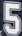
Number: 5